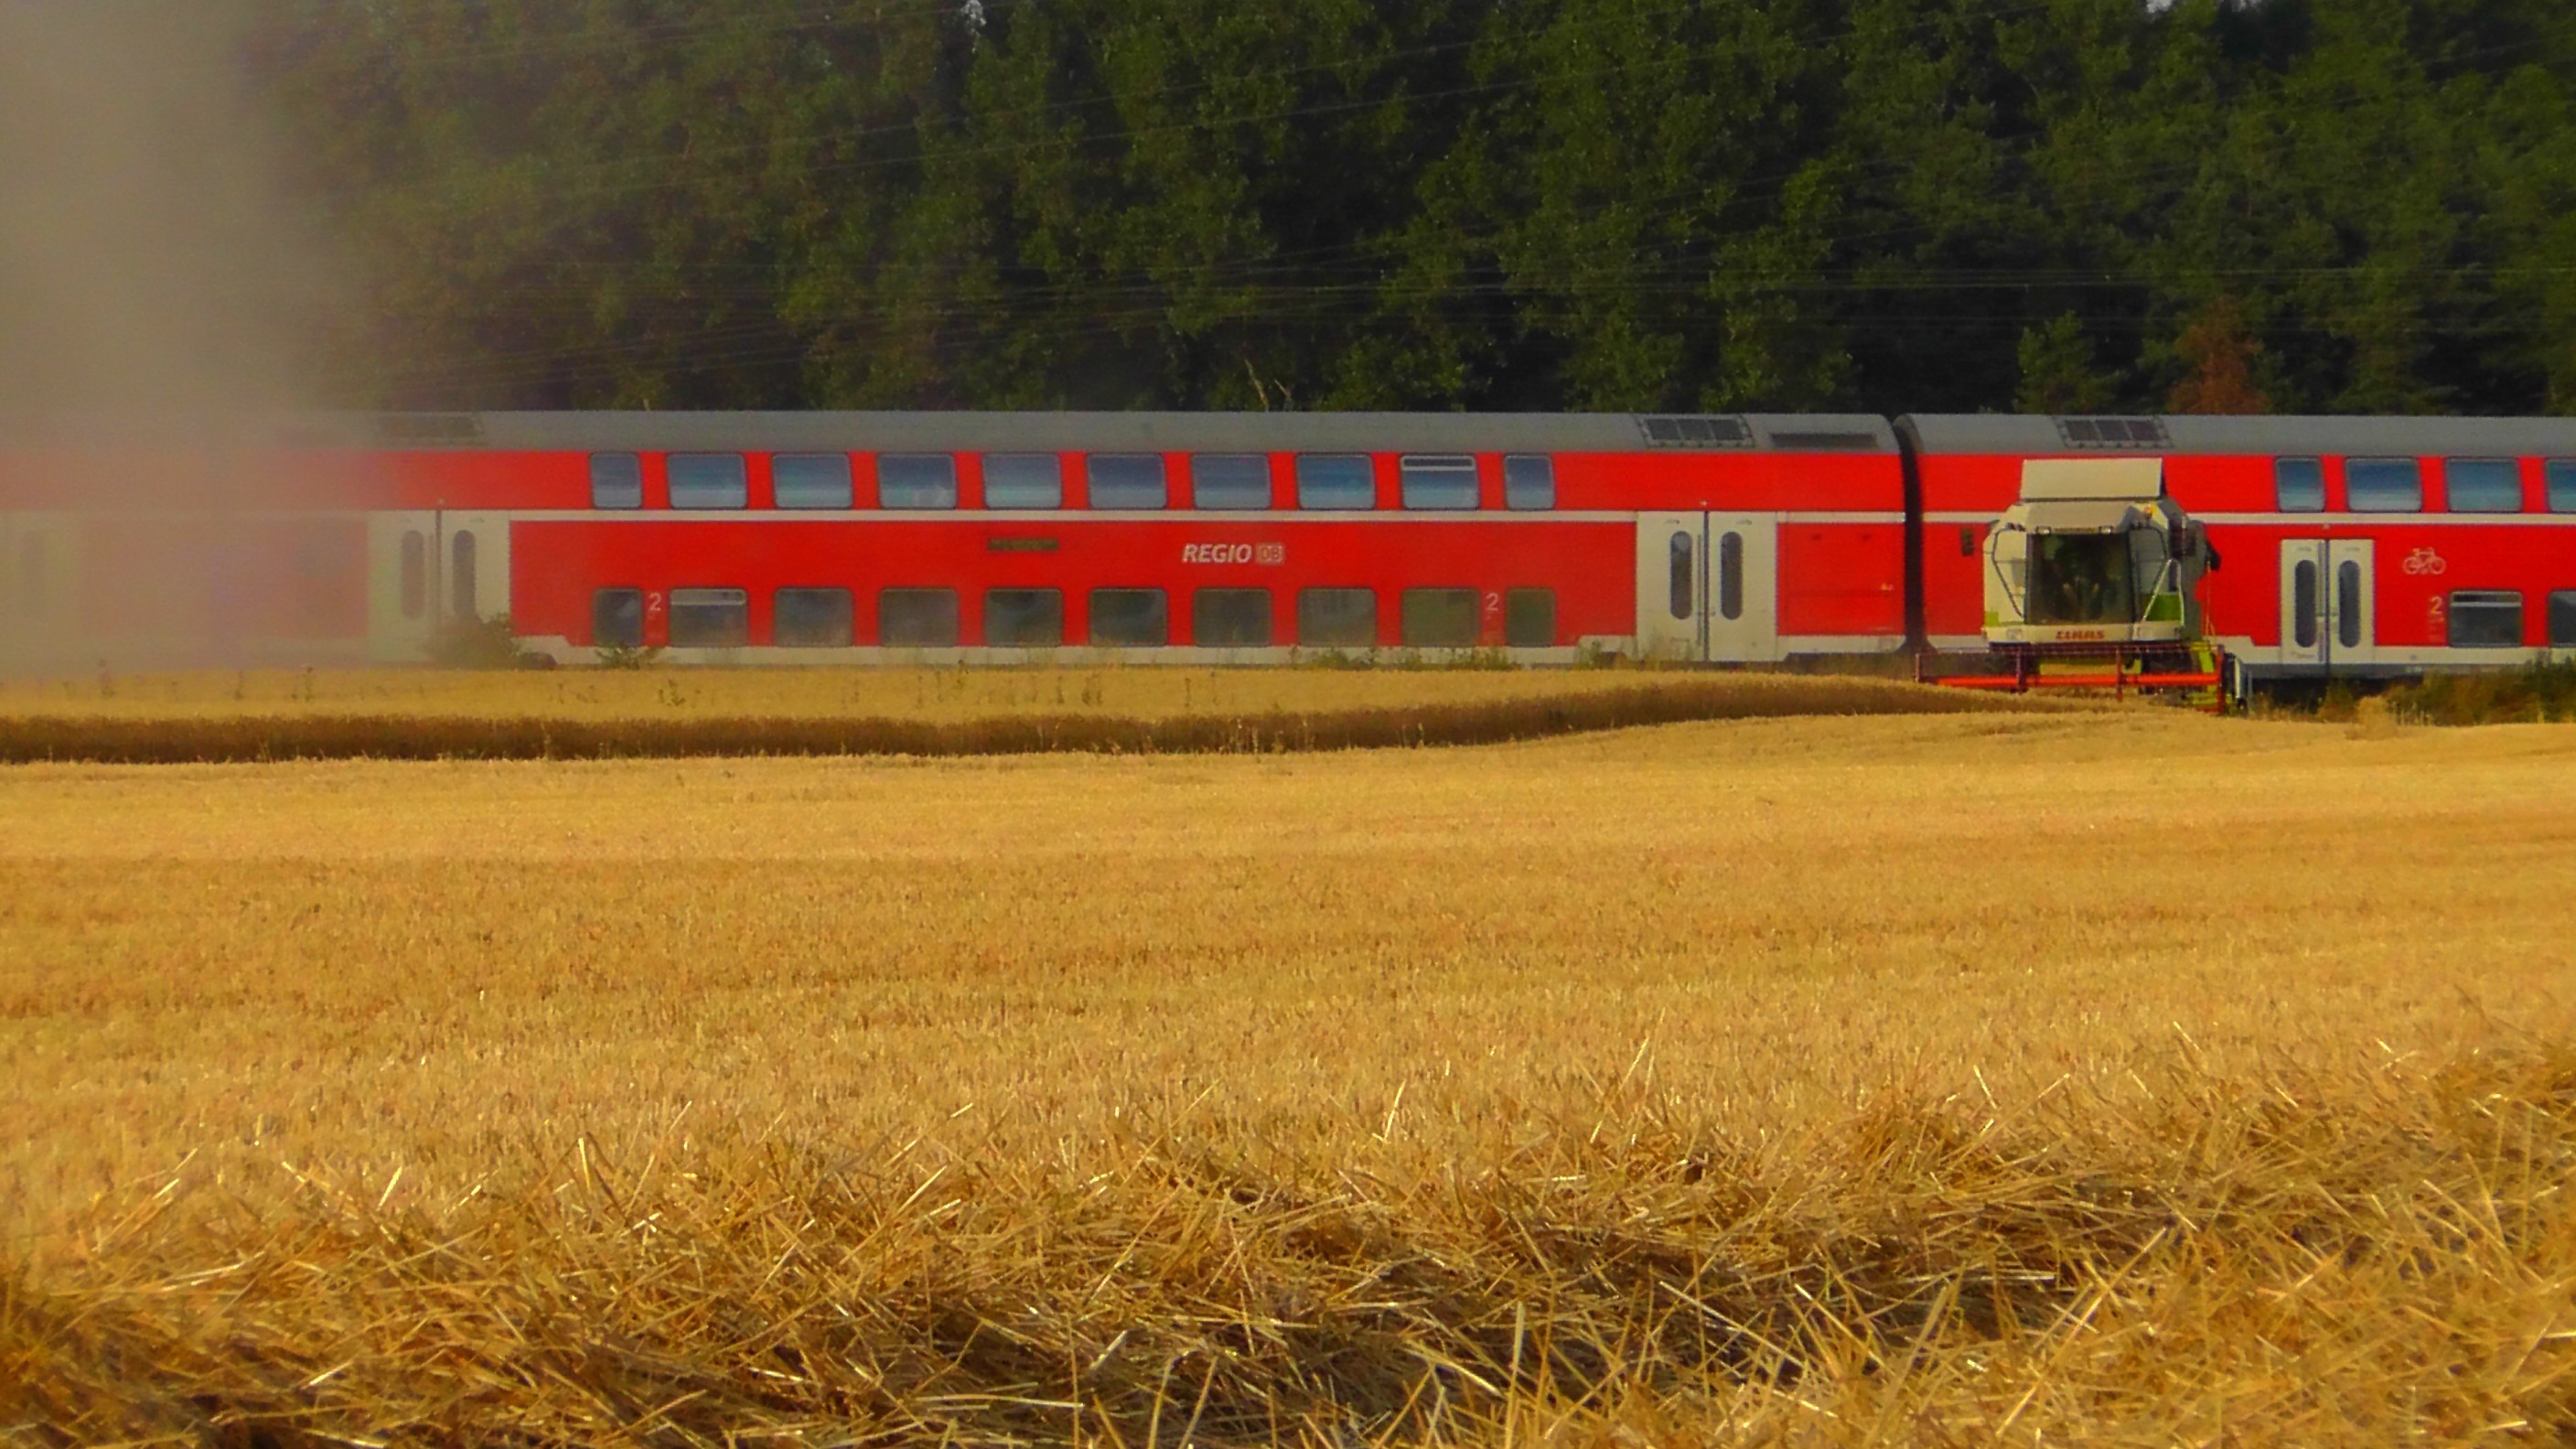
nature, technology, railway, field, farm, prairie, train, transport, harvest, vehicle, pasture, agriculture, vehicles, rural area, combine harvester, grass family